Bibhuti Mishra

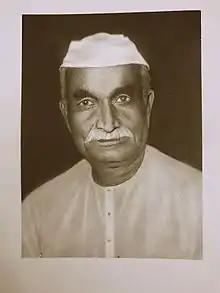
Freedom Fighter, Social Worker

Bibhuti Mishra (1900 – 4 April 1981) was an Indian politician. He was elected to the Lok Sabha, lower house of the Parliament of India from Motihari, Bihar in 1952,1957,1962,1967 and 1971 as a member of the Indian National Congress. He was defeated in the 1977 elections and Thakur Ramapati Singh was elected.